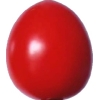
Label: tomato_cherry_red